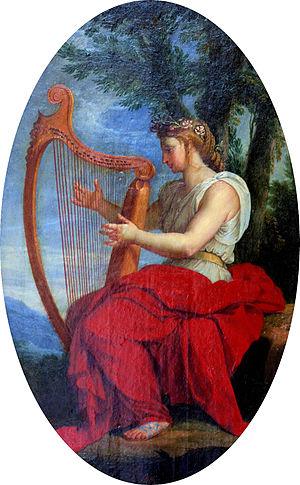
Cet article recense les œuvres exposées au Muséum central des arts de la République, précurseur du musée du Louvre à Paris, lors de son inauguration en 1793.